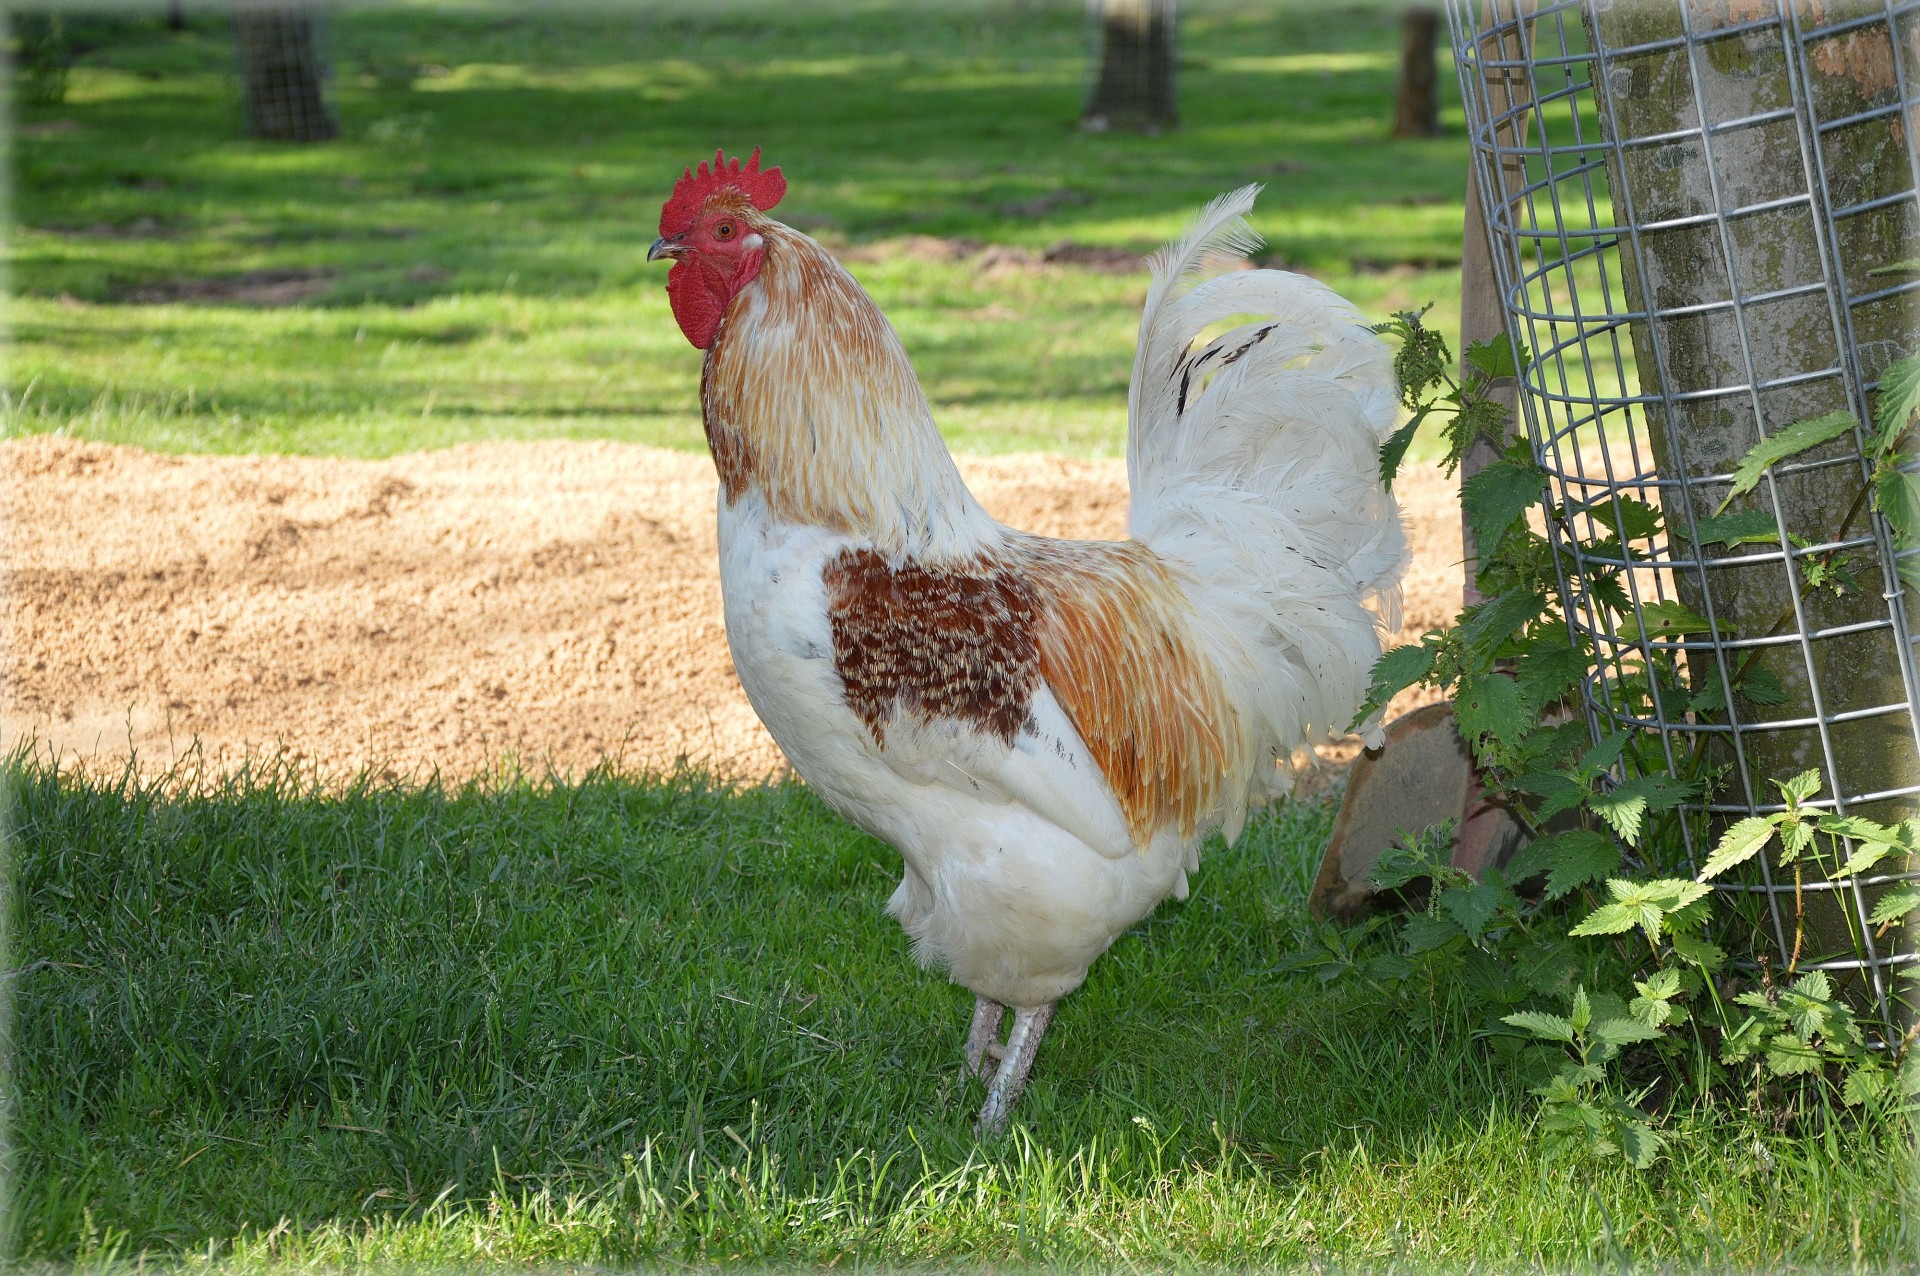
nature, outdoor, bird, farm, animal, fly, rural, beak, livestock, mammal, feather, chicken, fowl, avian, fauna, majestic, rooster, poultry, wings, galliformes, vertebrate, creature, domestic, phasianidae, farm animals